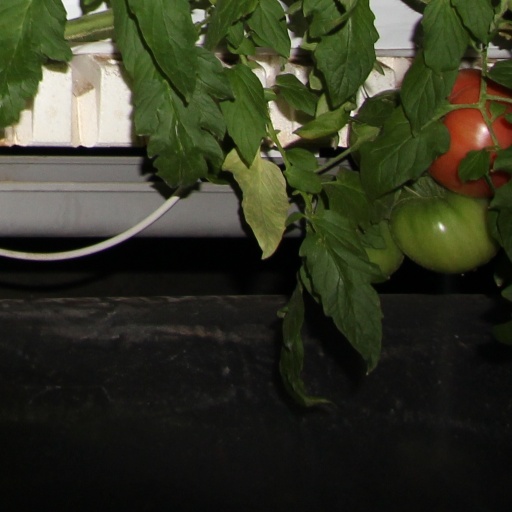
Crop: tomato